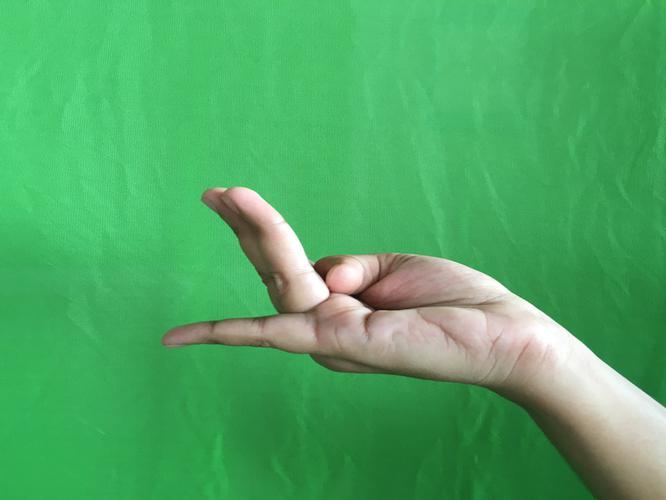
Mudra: Chaturam
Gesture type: single_hand